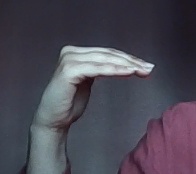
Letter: haa